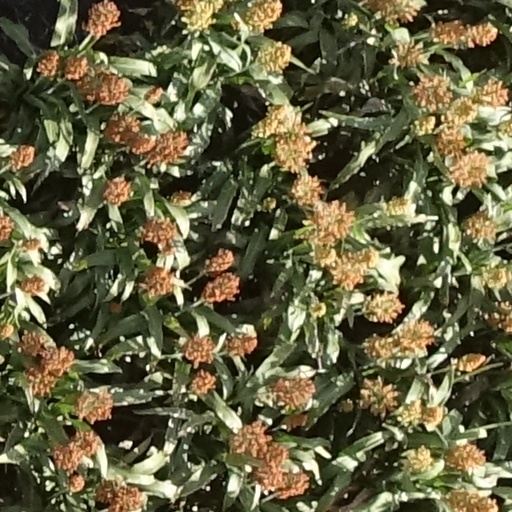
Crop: sorghum